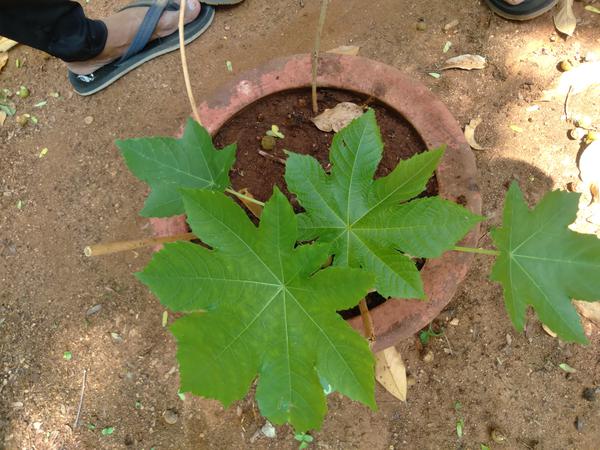
Plant: Castor